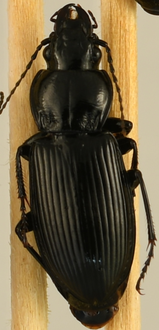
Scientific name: Pterostichus melanarius
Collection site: Steigerwaldt Land Services Site (STEI), plot STEI_002